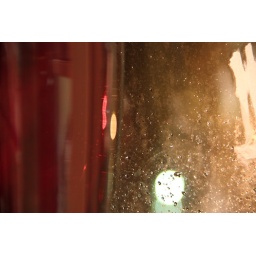
Blurred vase is at the front while rain water on a window is in focus